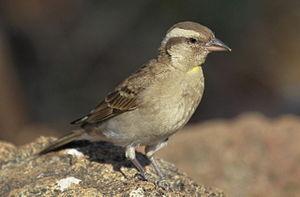
Le Moineau bridé, également appelé Moineau soulcie à sourcils, Moineau soulcie austral ou Moineau soulcie d'Afrique du Sud, est une espèce d'oiseaux de la famille des Passeridae.